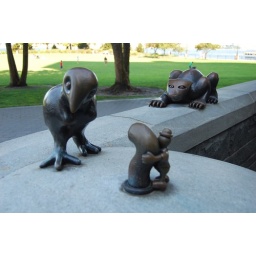
A man holding a worm for a bird while a cat stalks both of them in &amp;quot;The Real World.&amp;quot;